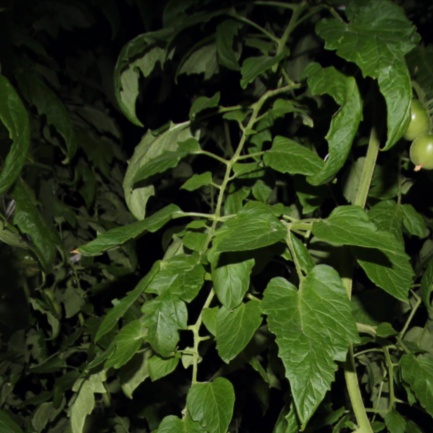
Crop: tomato